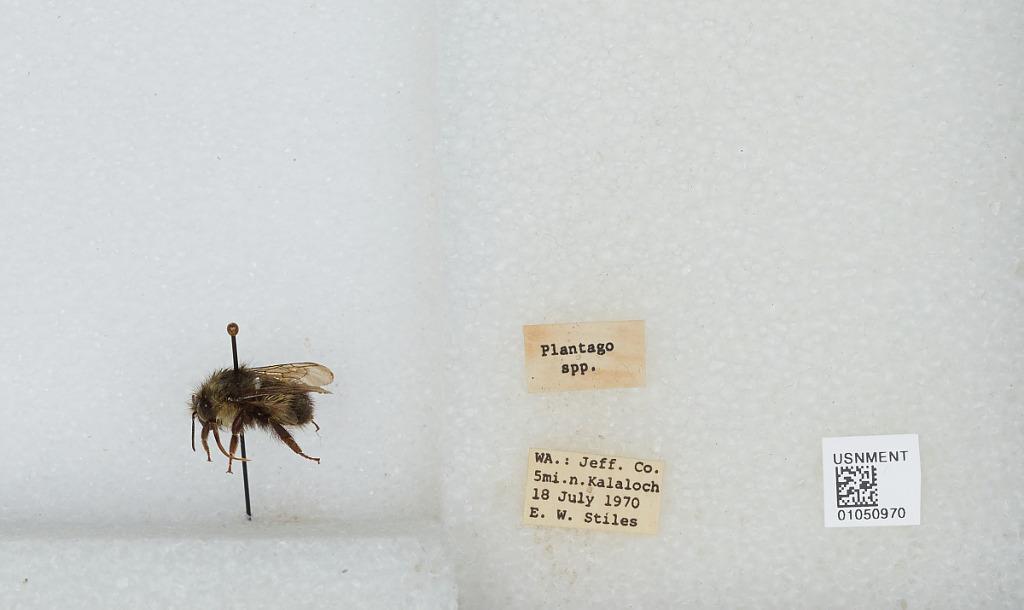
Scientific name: Bombus sp.
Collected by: E. Stiles
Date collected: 1970-7-18
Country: United States
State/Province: Washington
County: Jefferson
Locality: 5 miles north of Kalaloch
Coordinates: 47.6744, -124.399